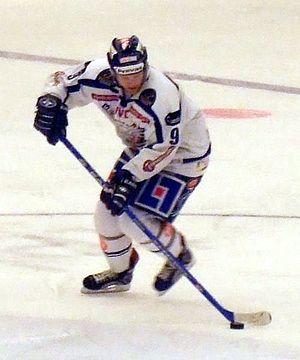
Le casque d'Or — Guldhjälmen en suédois — est un trophée de hockey sur glace de Suède. Il est remis annuellement, depuis la saison 1985-86 au meilleur joueur de la division élite suédoise, l'Elitserien. Il ne faut pas confondre ce prix avec le palet d'Or, le Guldpucken, remis au meilleur joueur suédois, tous championnats confondus.
Tony Mårtensson est un joueur professionnel suédois de hockey sur glace.